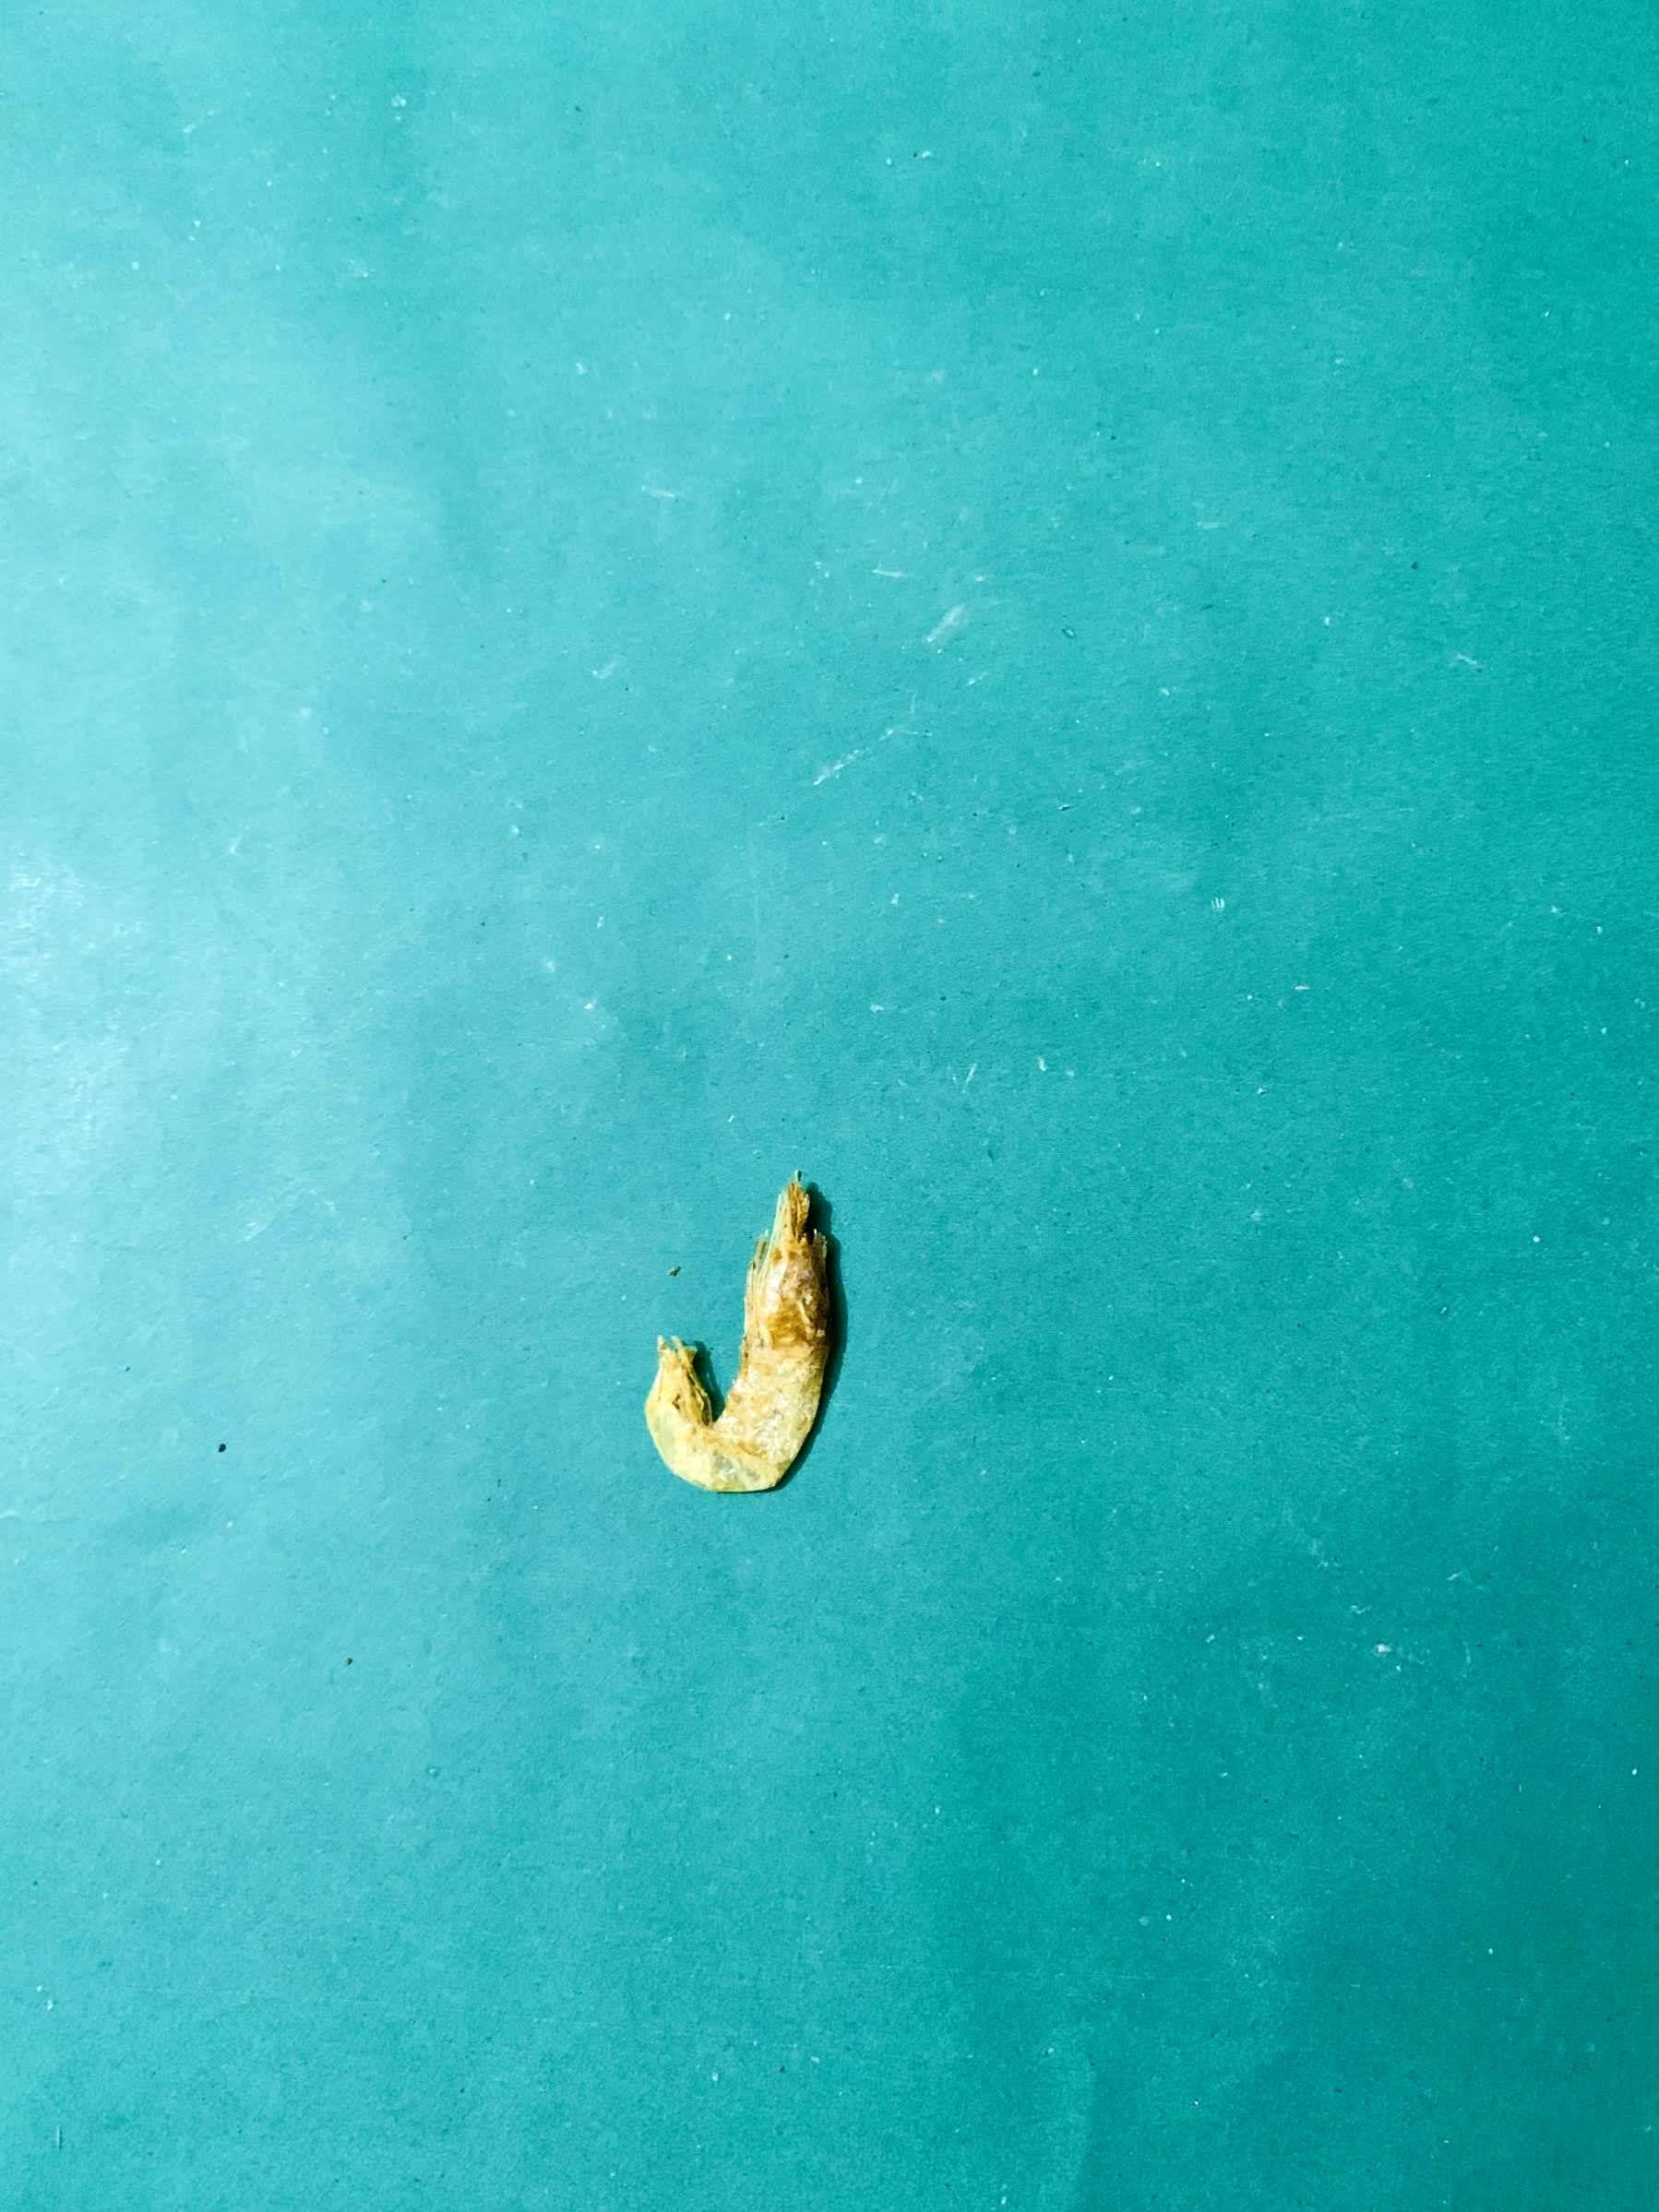
Species: chingri